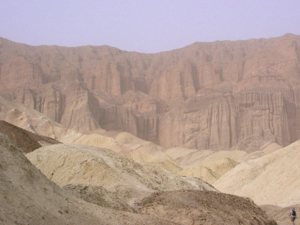
Golden Canyon, Death Valley, Californie Auteur
Le parc national de la vallée de la Mort est situé à l'est de la Sierra Nevada, en Californie, et s'étend en partie sur le Nevada. Avec plus de 13 600 km², ce parc de zone aride, intégralement situé dans le désert des Mojaves, est l'un des plus grands parcs nationaux américains.